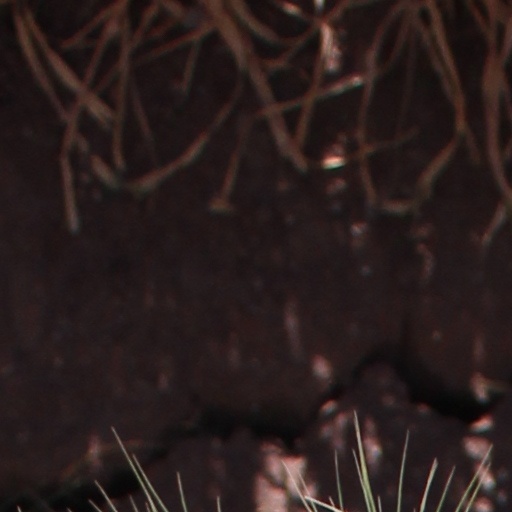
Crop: wheat